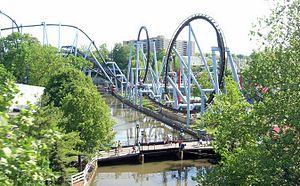
Great Bear sont des montagnes russes inversées du parc Hersheypark, situé à Hershey, en Pennsylvanie, aux États-Unis.
Disney's Animal Kingdom ouvert au public le 22 avril.